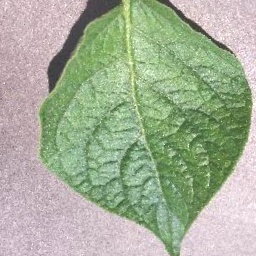
Etiqueta: Sana